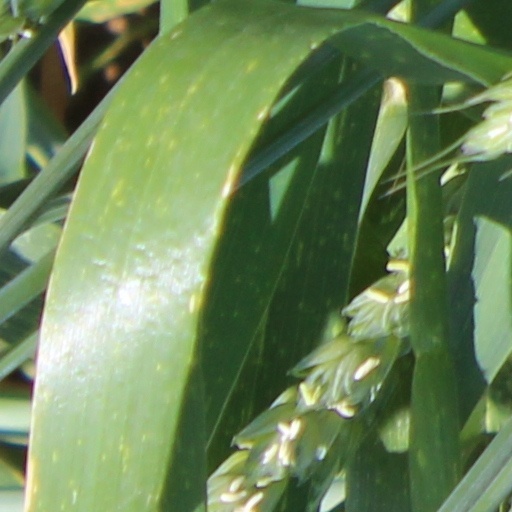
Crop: wheat